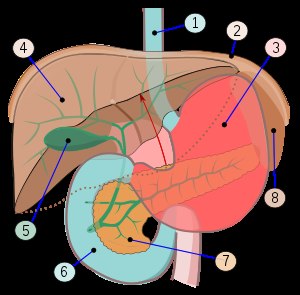
Bugspytkirtel
Placeringen af bugspytkirtlen   Spiserør  Mellemgulv  Mave  Lever  Galdeblære  Tolvfingertarm  Bugspytskirtel  Milt
Bugspytkirtlen er et organ der har to funktioner: